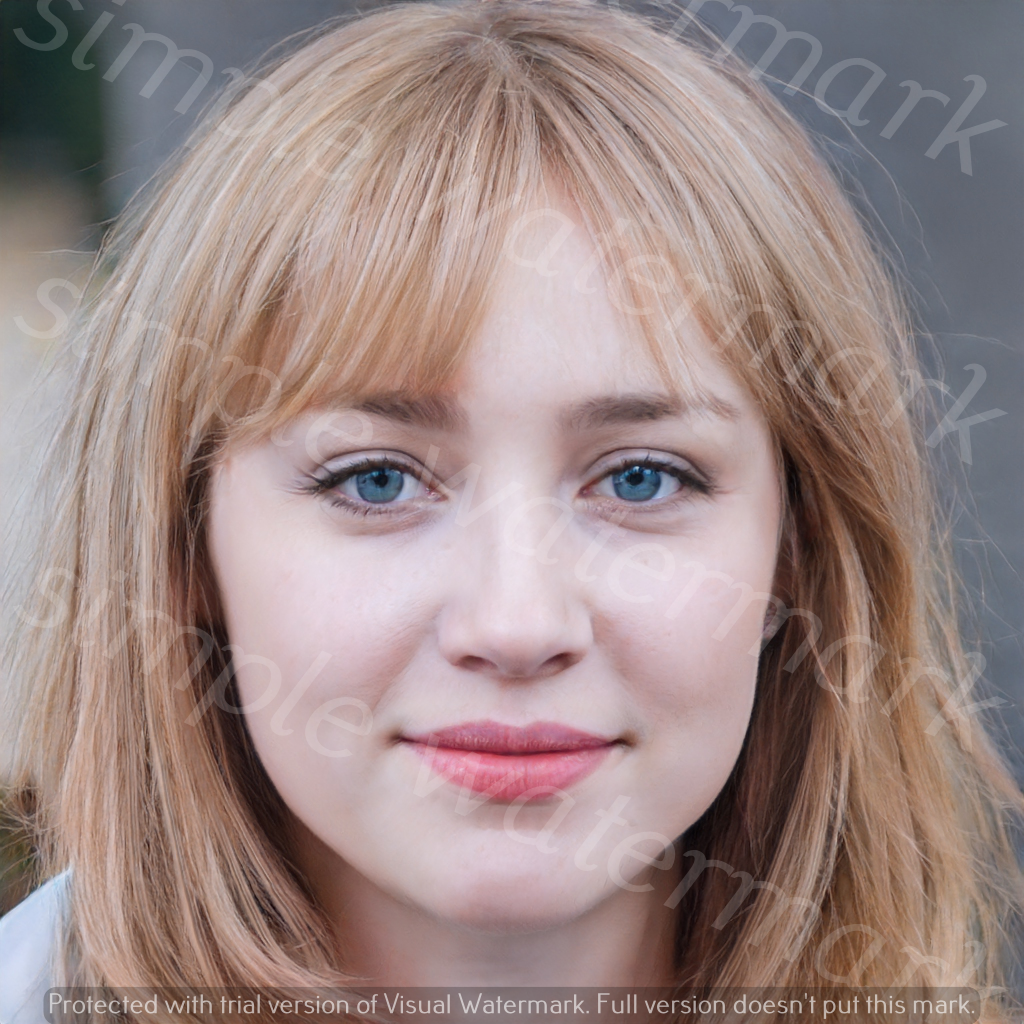
Label: Watermark